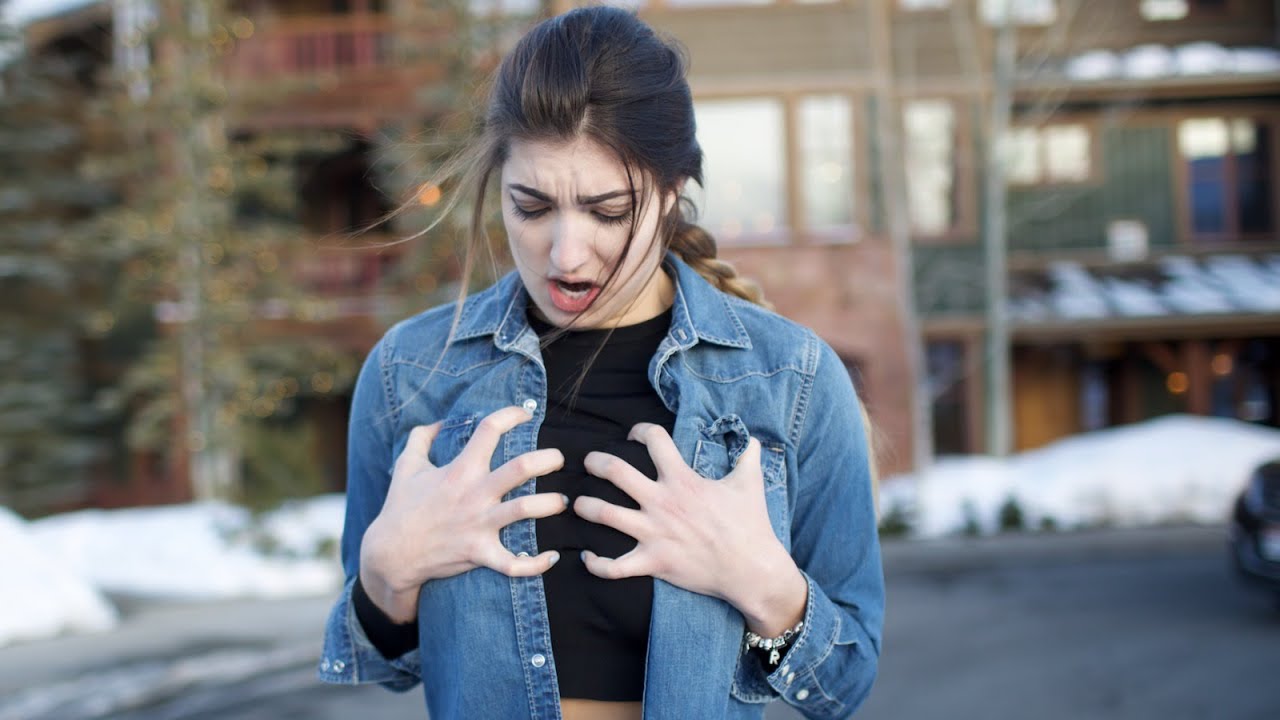
Gender: women